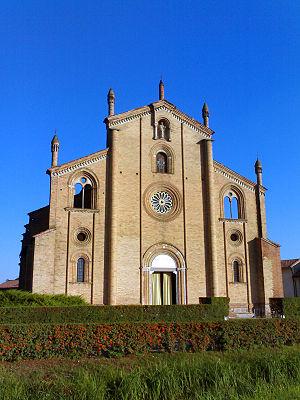
Lodi Vecchio est une commune italienne située dans la province de Lodi, en Lombardie.